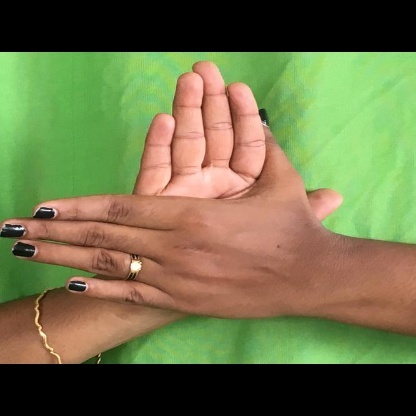
Mudra: Chakra